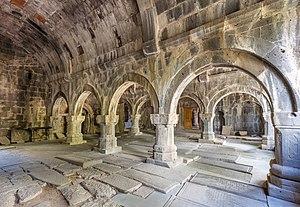
Moïsseï Zakharovitch Argoutinski-Dolgorouki, parfois appelé Argoutinski ou Dolgorouki tout court, né en 1797 à Tiflis, mort le 4 mars/16 mars 1855 dans la même ville, est un militaire de l'Empire russe qui s'est distingué dans la conquête du Caucase.
Le monastère de Sanahin est un monastère arménien situé au nord de l'Arménie, dans le marz de Lorri, et plus précisément dans le district de Toumanian. Il date du Xᵉ au XIIIᵉ siècles.